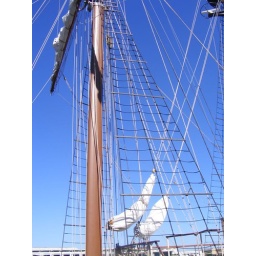
wooden ship in port and a perfect October sky